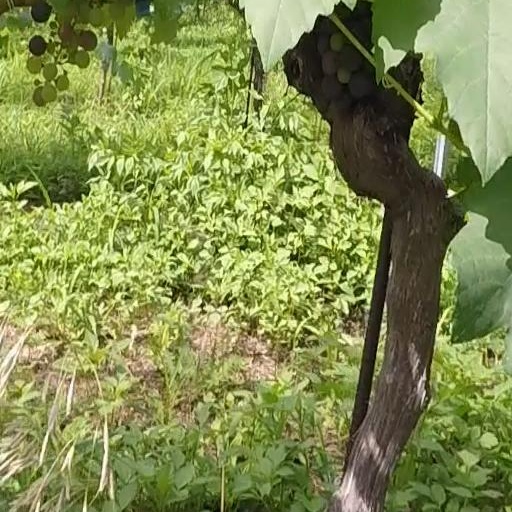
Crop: grape